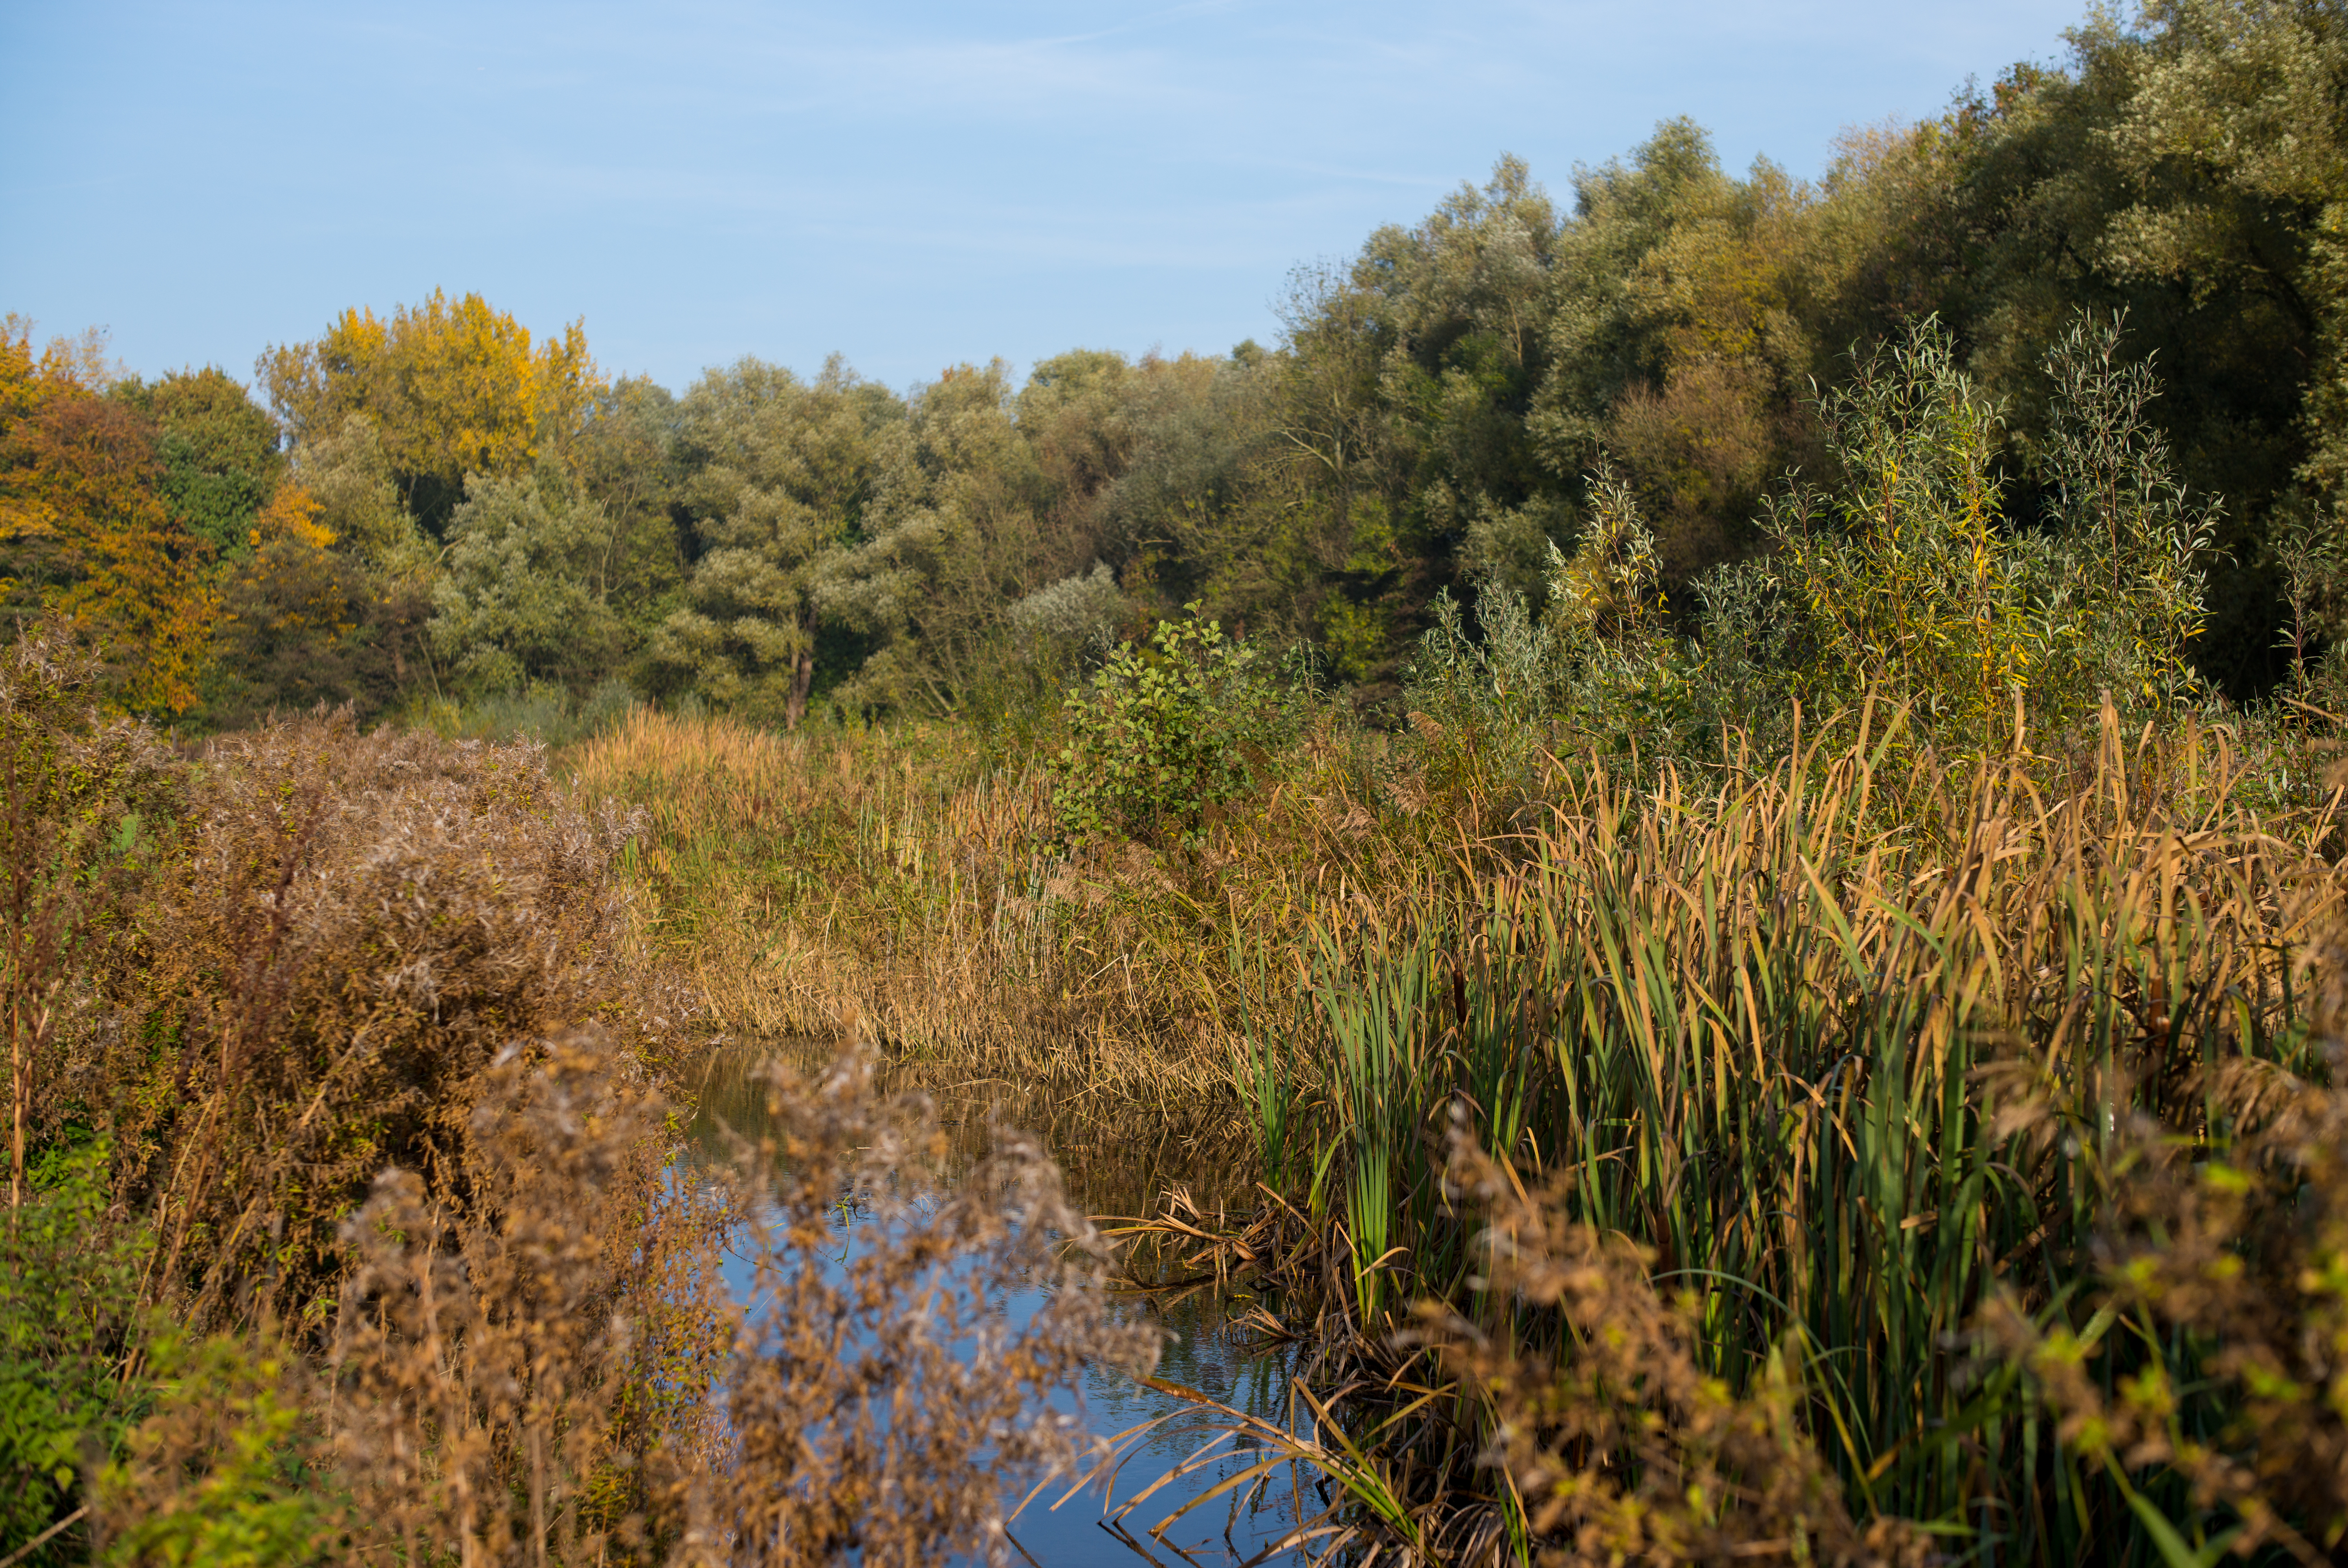
landscape, tree, forest, grass, marsh, wilderness, mountain, plant, trail, field, meadow, prairie, leaf, fall, flower, pond, autumn, park, flora, season, wildflower, trees, sunny, holland, amsterdam, netherlands, m, grassland, vegetation, dutch, shrub, wetland, bog, reeds, 50, woodland, habitat, 240, summilux, leice, ecosystem, rural area, biome, natural environment, grass family, shrubland